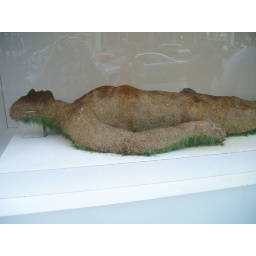
This was in a building window on State Street, he was made of sod and had grass growing on him.